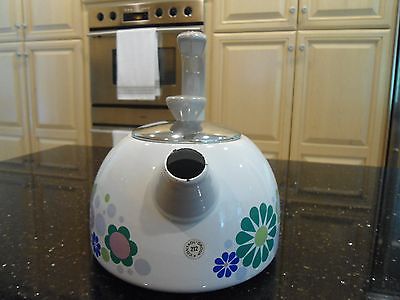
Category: kettle